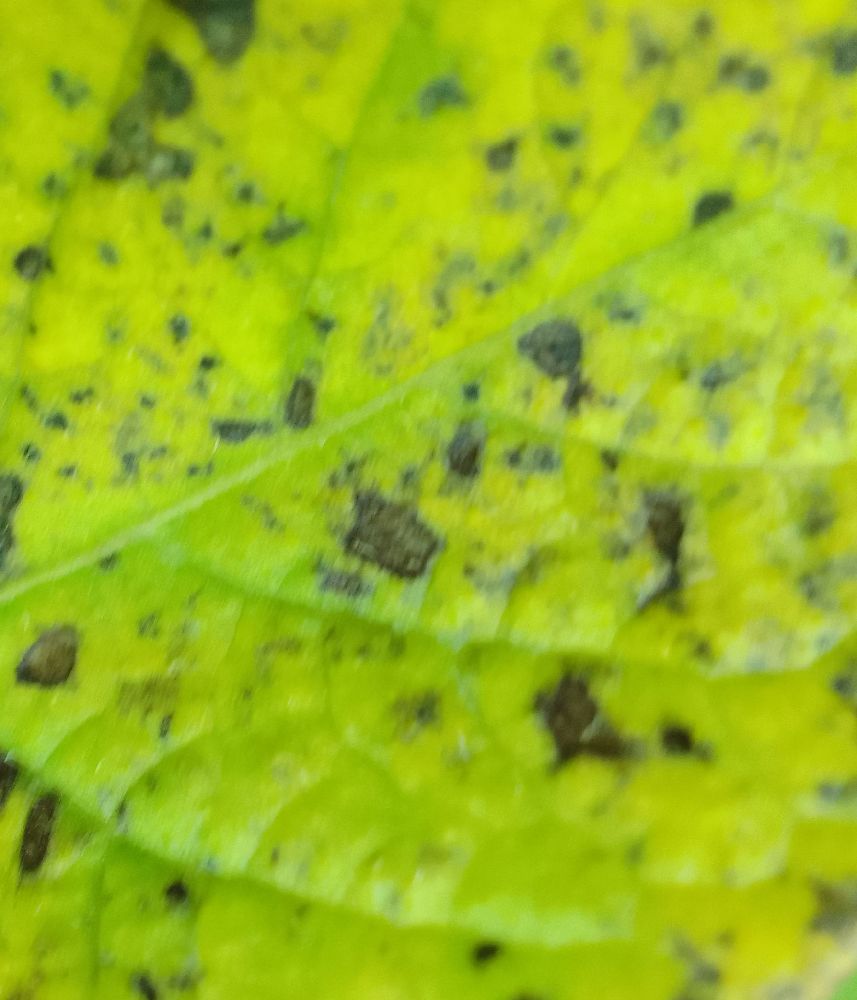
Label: Early blight